Kickoff (gridiron football)

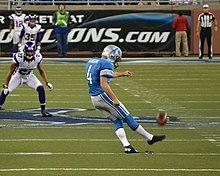
Jason Hanson of the Detroit Lions kicks off against the Minnesota Vikings in 2012

The line where the ball is placed for kickoff varies among the rule books. It is placed on the kicking team's 20-yard line in the current UFL (inherited from the second USFL), the 30-yard line in six-man football and the now-defunct second XFL, 35-yard line in college and the NFL, 40-yard line in American high school football, on the 45-yard line in amateur Canadian football, and the goal line in indoor and arena football. For the 2016 season only, the Ivy League placed the ball on the 40-yard line in conference games. All players on the kicking team except the kicker (and, if used, a holder) must not cross the line at which the ball is placed until the ball is kicked. The receiving team must stay behind the line that is 10 yards from where the ball is placed. The ball can be fielded by the receiving team at any point after it has been kicked, or by the kicking team after it has traveled 10 yards or has been touched by a member of the receiving team. In American football (but not Canadian) touchback and fair catch rules apply to the kicked ball. If it is fielded by the kicking team, it is called an onside kick. A low, bouncing kick is called a squib kick. Although a squib kick typically gives the receiving team better field position than they would if a normal kick had been used, a squib kick is sometimes used to avoid giving up a long return, as well as use up a valuable amount of time on the clock, as it is impossible to fair catch such a kick. It is usually done when a team takes the lead in the final seconds, and is done to safely run out the remainder of the clock. Squib kicking with more than 20 seconds remaining has had unfortunate results (a line drive kick is more common when there are 20 to 50 seconds remaining; the typical hurry-up offense drive takes over a minute), but has been done by some teams.